Carlos Baldomir

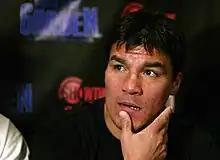
Baldomir in 2006

Carlos Manuel Baldomir (born April 30, 1971) is an Argentine former professional boxer who competed from 1993 to 2014. He held the unified IBF, WBC, The "Ring", and lineal welterweight titles in 2006, and challenged once for the WBC super welterweight title in 2007. On July 31, 2019, Baldomir was sentenced to 18 years in prison for molesting his 8 year old daughter over a period of 2 years.